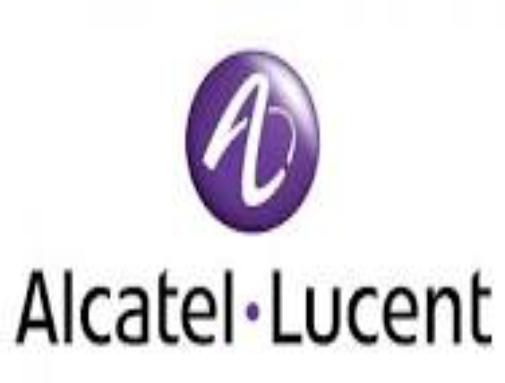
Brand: Alcatel-1
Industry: Electronic